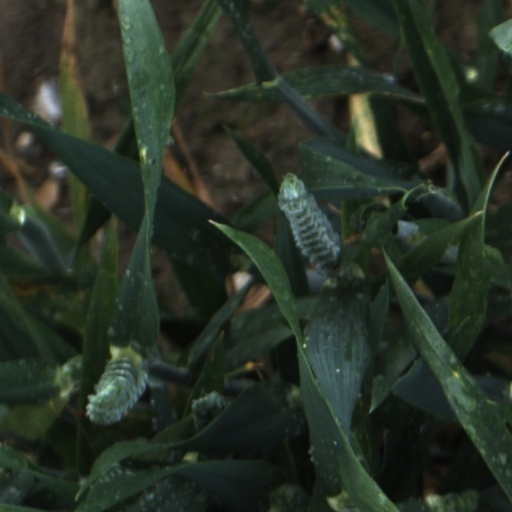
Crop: wheat